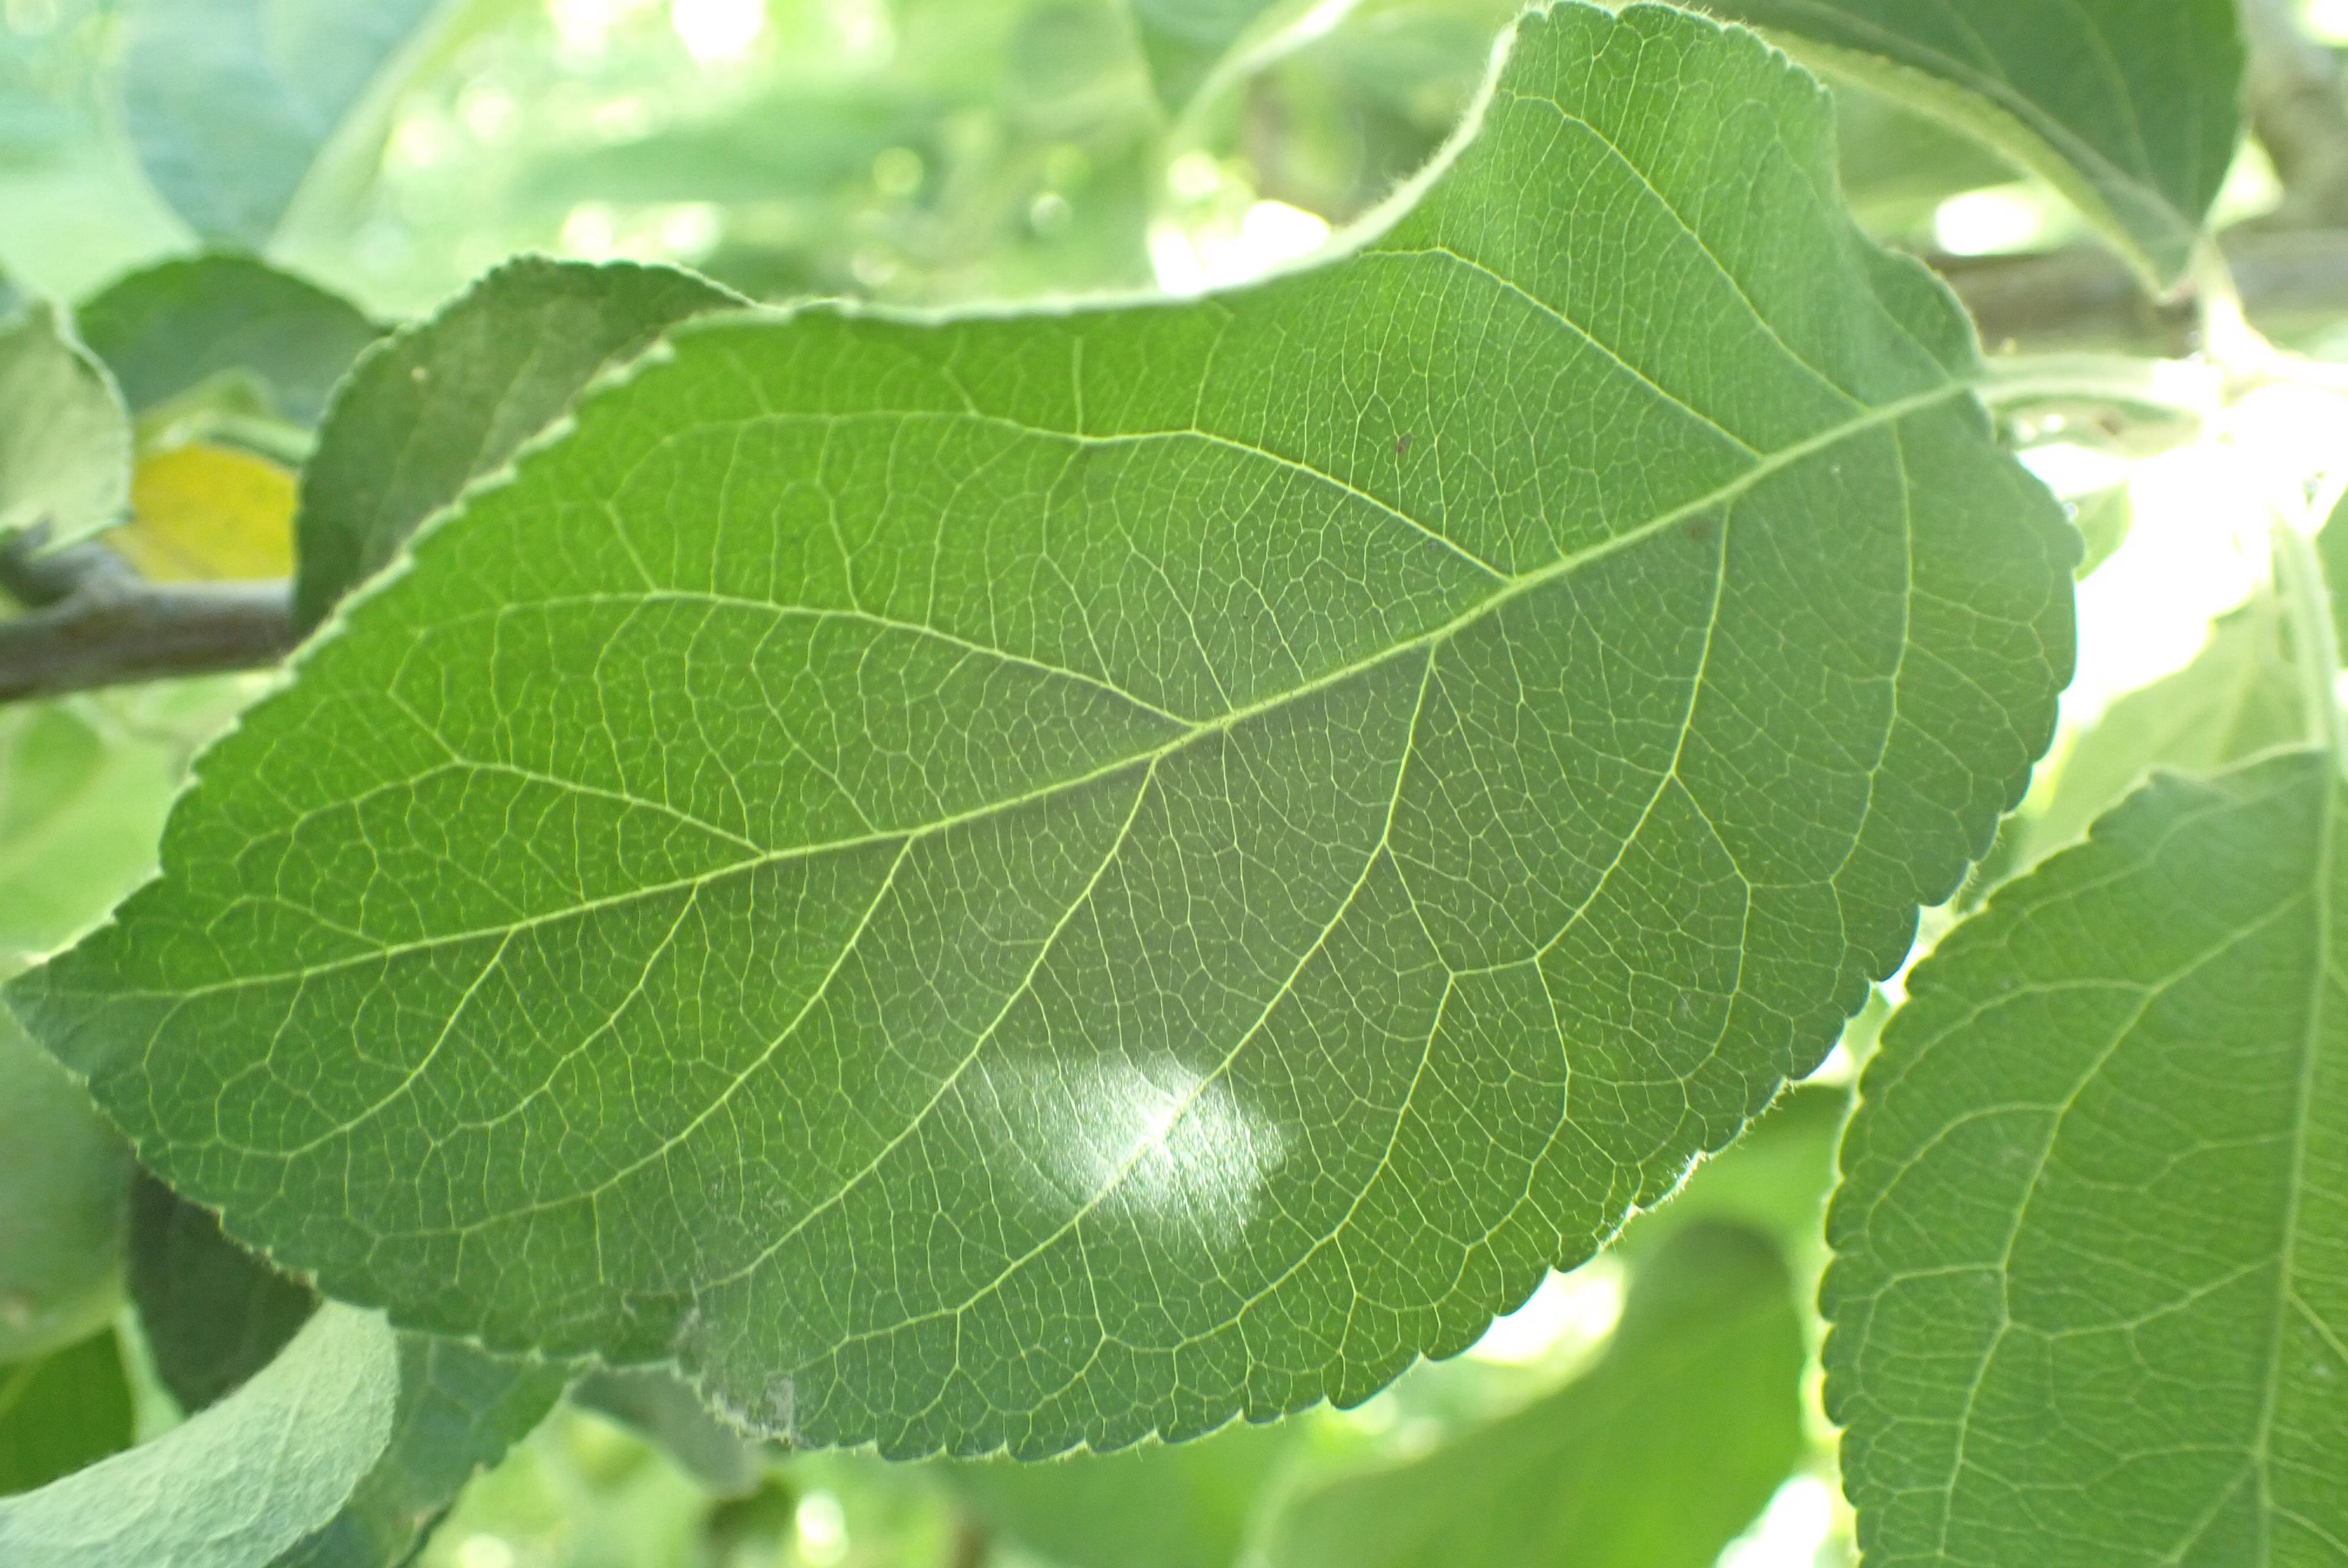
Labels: healthy